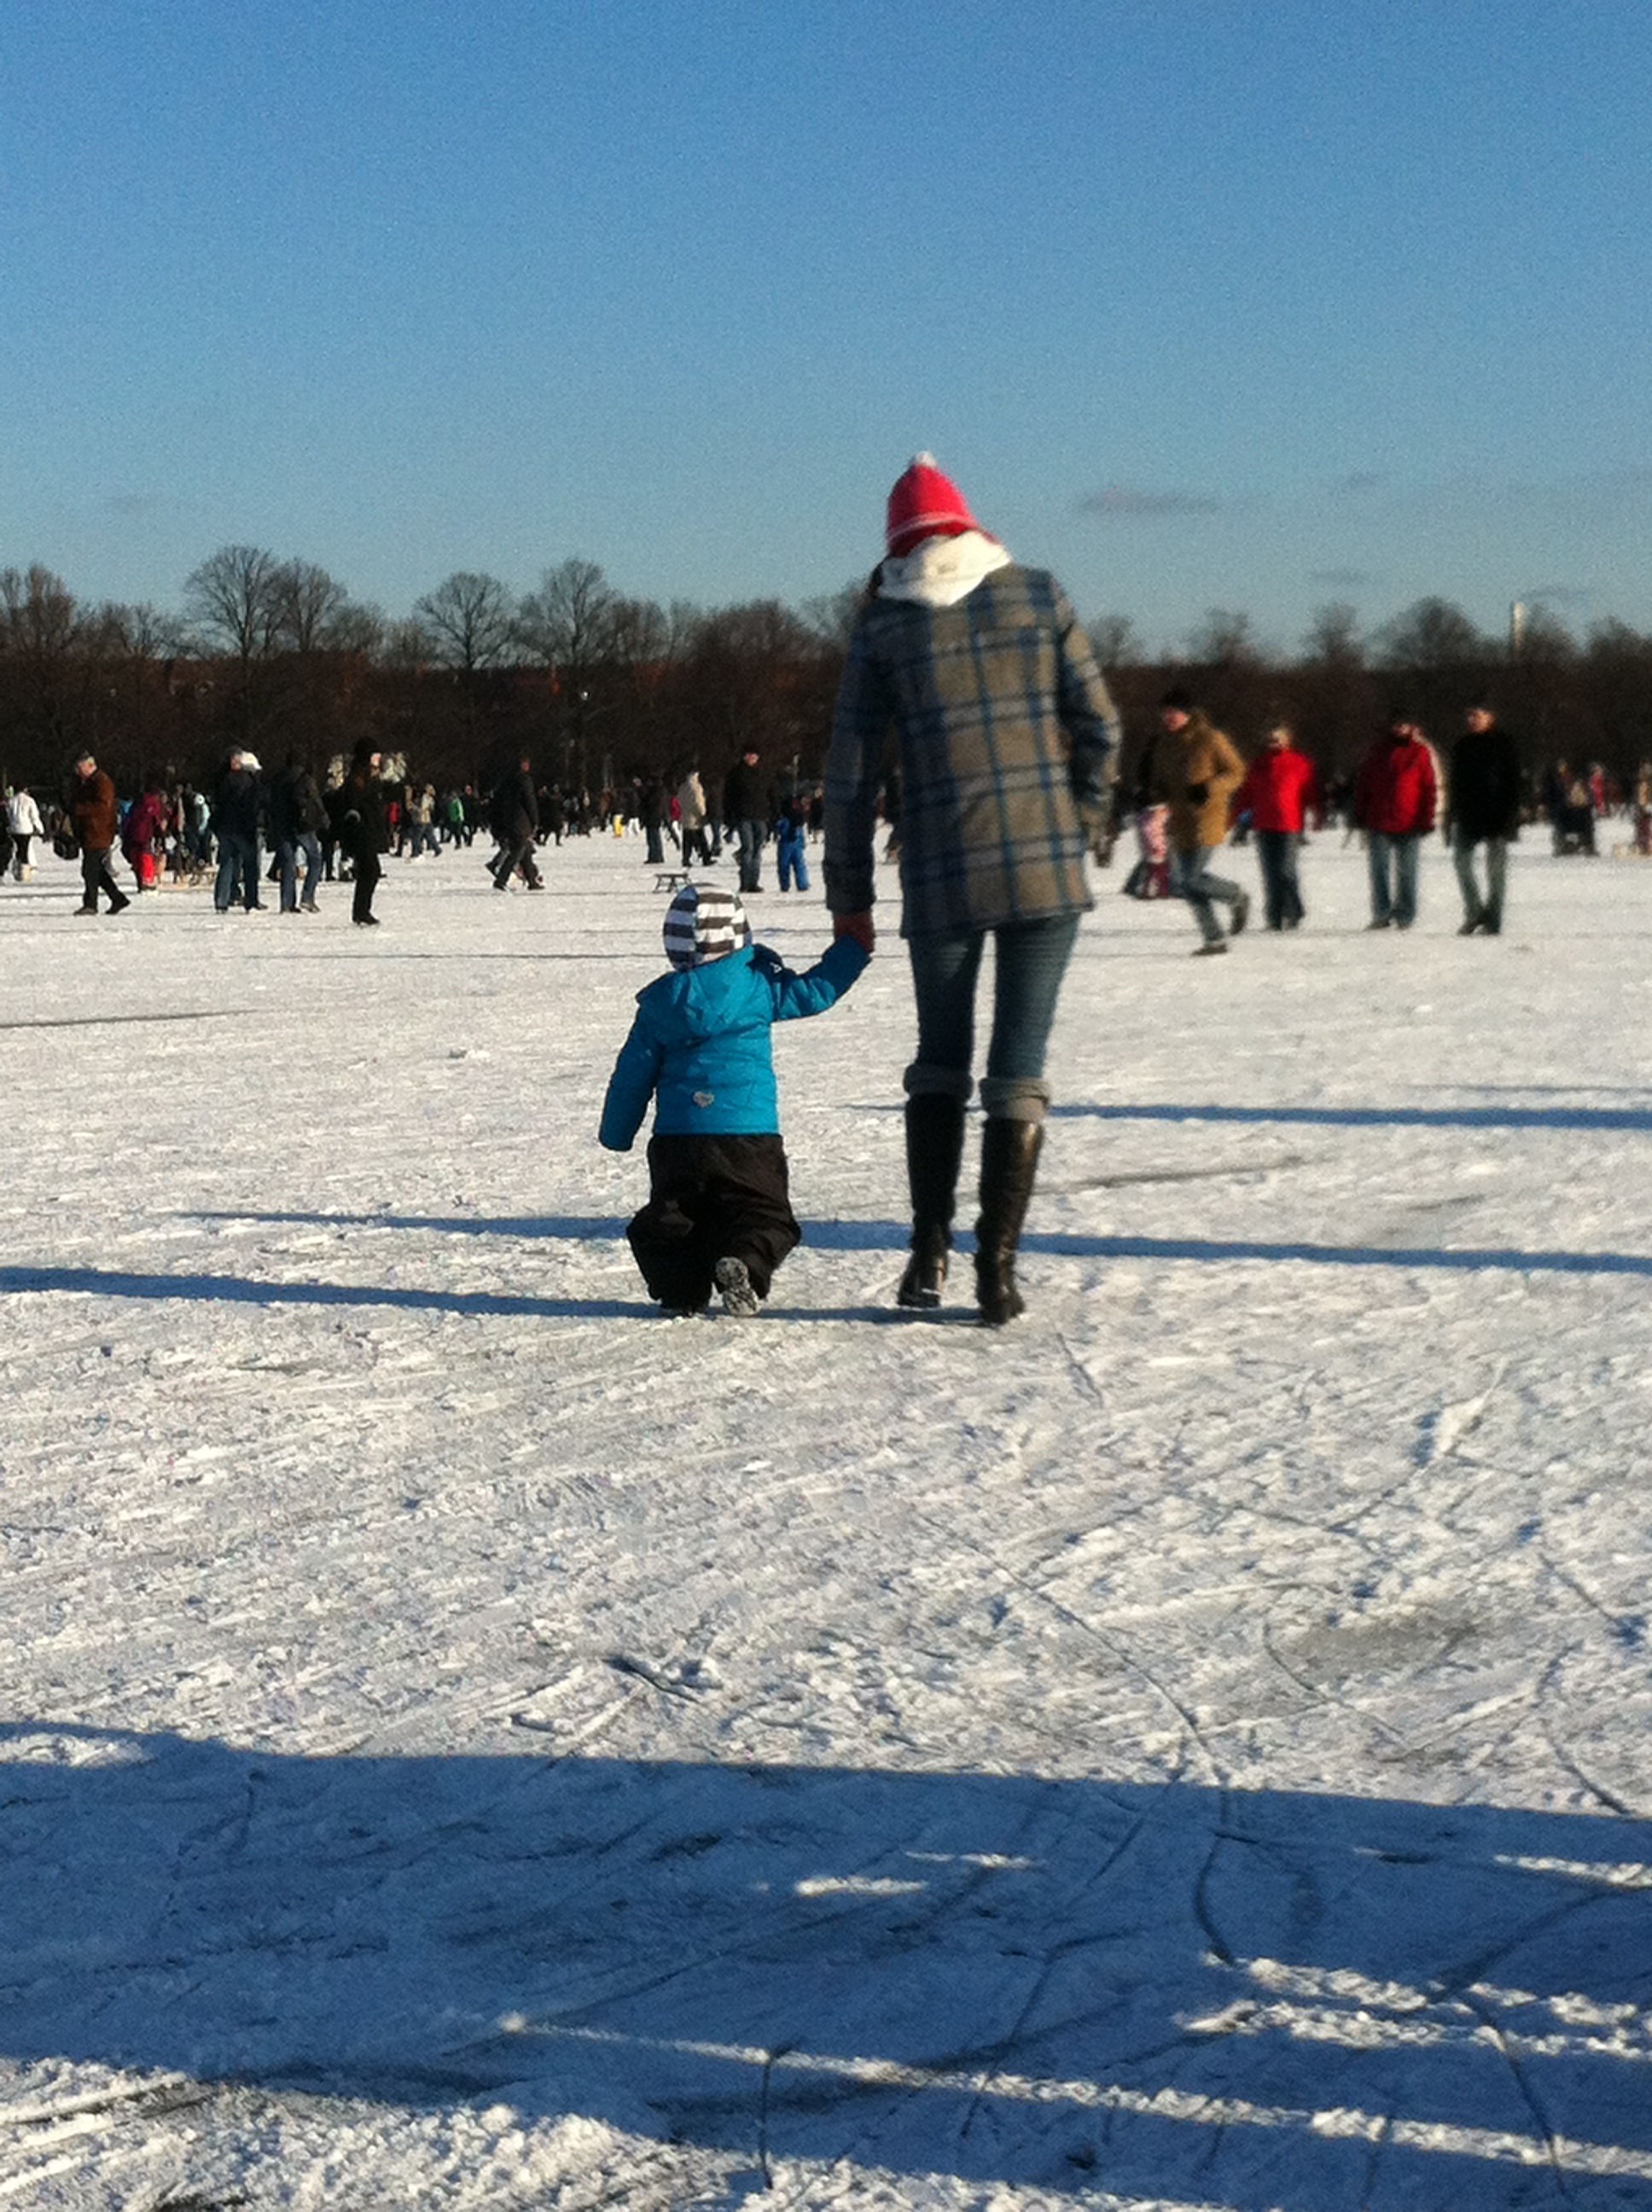
hand, snow, cold, winter, sunshine, lake, walk, ice, weather, child, human, frozen, leisure, season, son, winter sport, sunday, mother, ski, footwear, weekend, winter dream, personal, lake maschsee